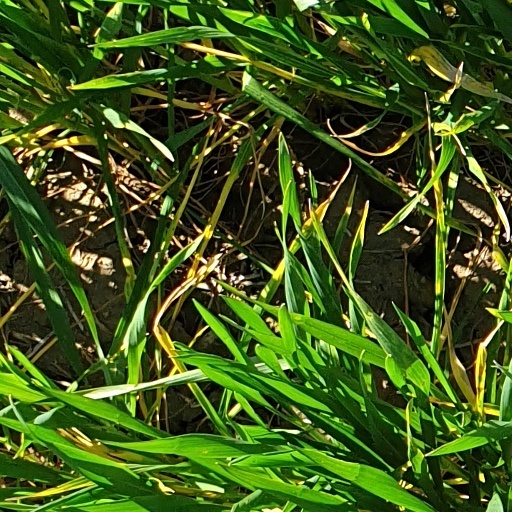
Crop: wheat